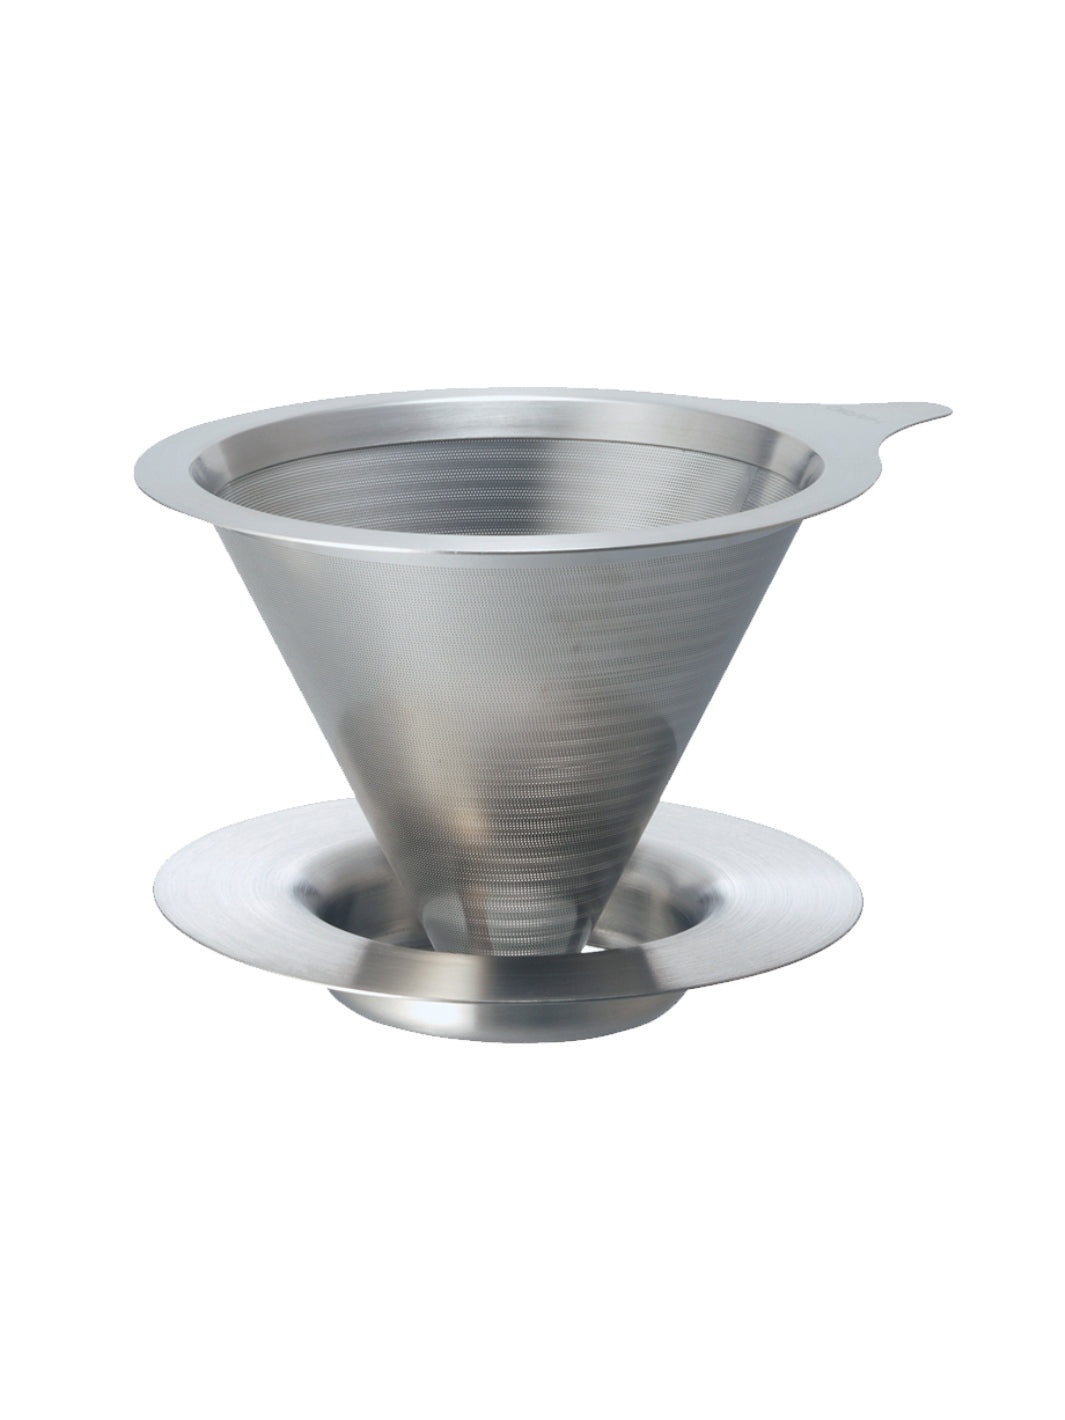
Hario 02 Dual Mesh Filter Dripper
Your pourover coffee brewing experience can always be more like a chemistry experiment. After all, you need to take a scientific approach if you want to get the best from your coffee, so why not brew your coffee in a dripper that would look at home in a lab. This double layered stainless steel mesh dripper, from HARIO, ensures airflow for an even extraction and while you get filtered coffee without all the sediment, you still get plenty of the oils for a full bodied brew. SIZE: W148 x D123 x H96 x ⌀108mm (5.8 x 4.8 x 3.8 x ⌀4.3in) CAPACITY: 480ml (16.2oz) WEIGHT (incl. individual box): Approx. 100g (3.5oz) MATERIAL: Stainless Steel
Brand: eight ounce coffee supply
Category: Home & Garden > Kitchen & Dining > Kitchen Appliance Accessories > Coffee Maker & Espresso Machine Accessories > Coffee Maker & Espresso Machine Replacement Parts > Drippers